Robert and Esther Armstrong House

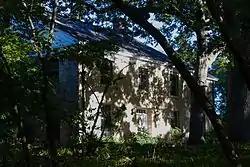

The Robert and Esther Armstrong House, also known as Pleasant Hill, is a historic building located in Cedar Rapids, Iowa, United States. This is the last of two documented houses that regionalist artist Grant Wood designed in its entirety in the city. There are 14 documented houses that he designed, at least in part, between 1925 and 1933. He took on the work to help support himself and his mother. Like his artwork, his house designs evolved from more classical styles to the more simpler lines of vernacular forms. In addition, he used local materials to construct the house, including the exterior limestone quarried at Stone City for this house. In addition, Esther Armstrong, local builder Bruce McKay and Wood scoured the countryside looking for design ideas. They settled on two Pennsylvania-style fieldstone structures, from which Wood designed this home. He also served as interior decorator as well. The house was listed on the National Register of Historic Places in 1989.